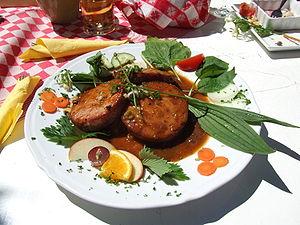
Le Pfälzer Saumagen est un plat allemand à base de porc, de chair à saucisse et de pommes de terre, préparé à la manière d’une Brühwurst. Il doit son nom à la région du Palatinat et à l'estomac du porc, Sau en allemand. Dans le Palatinat, on se passe souvent de l'indication de l'origine du plat, alors simplement appelé Saumagen et prononcé « saumage » ou « saumaache » en dialecte palatin.